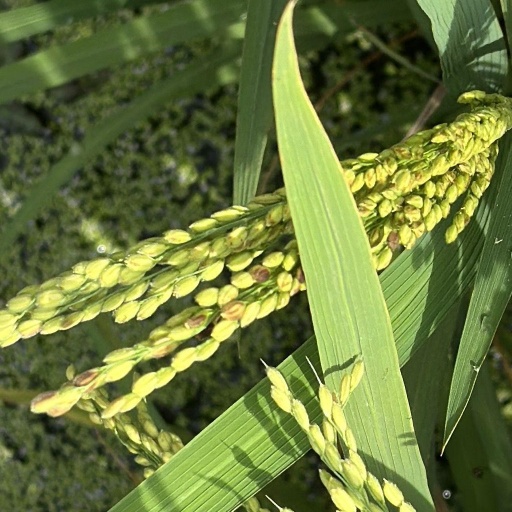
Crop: rice